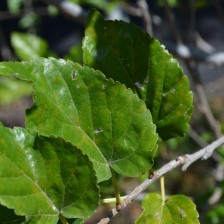
Variety: Kamphaengsaeng42